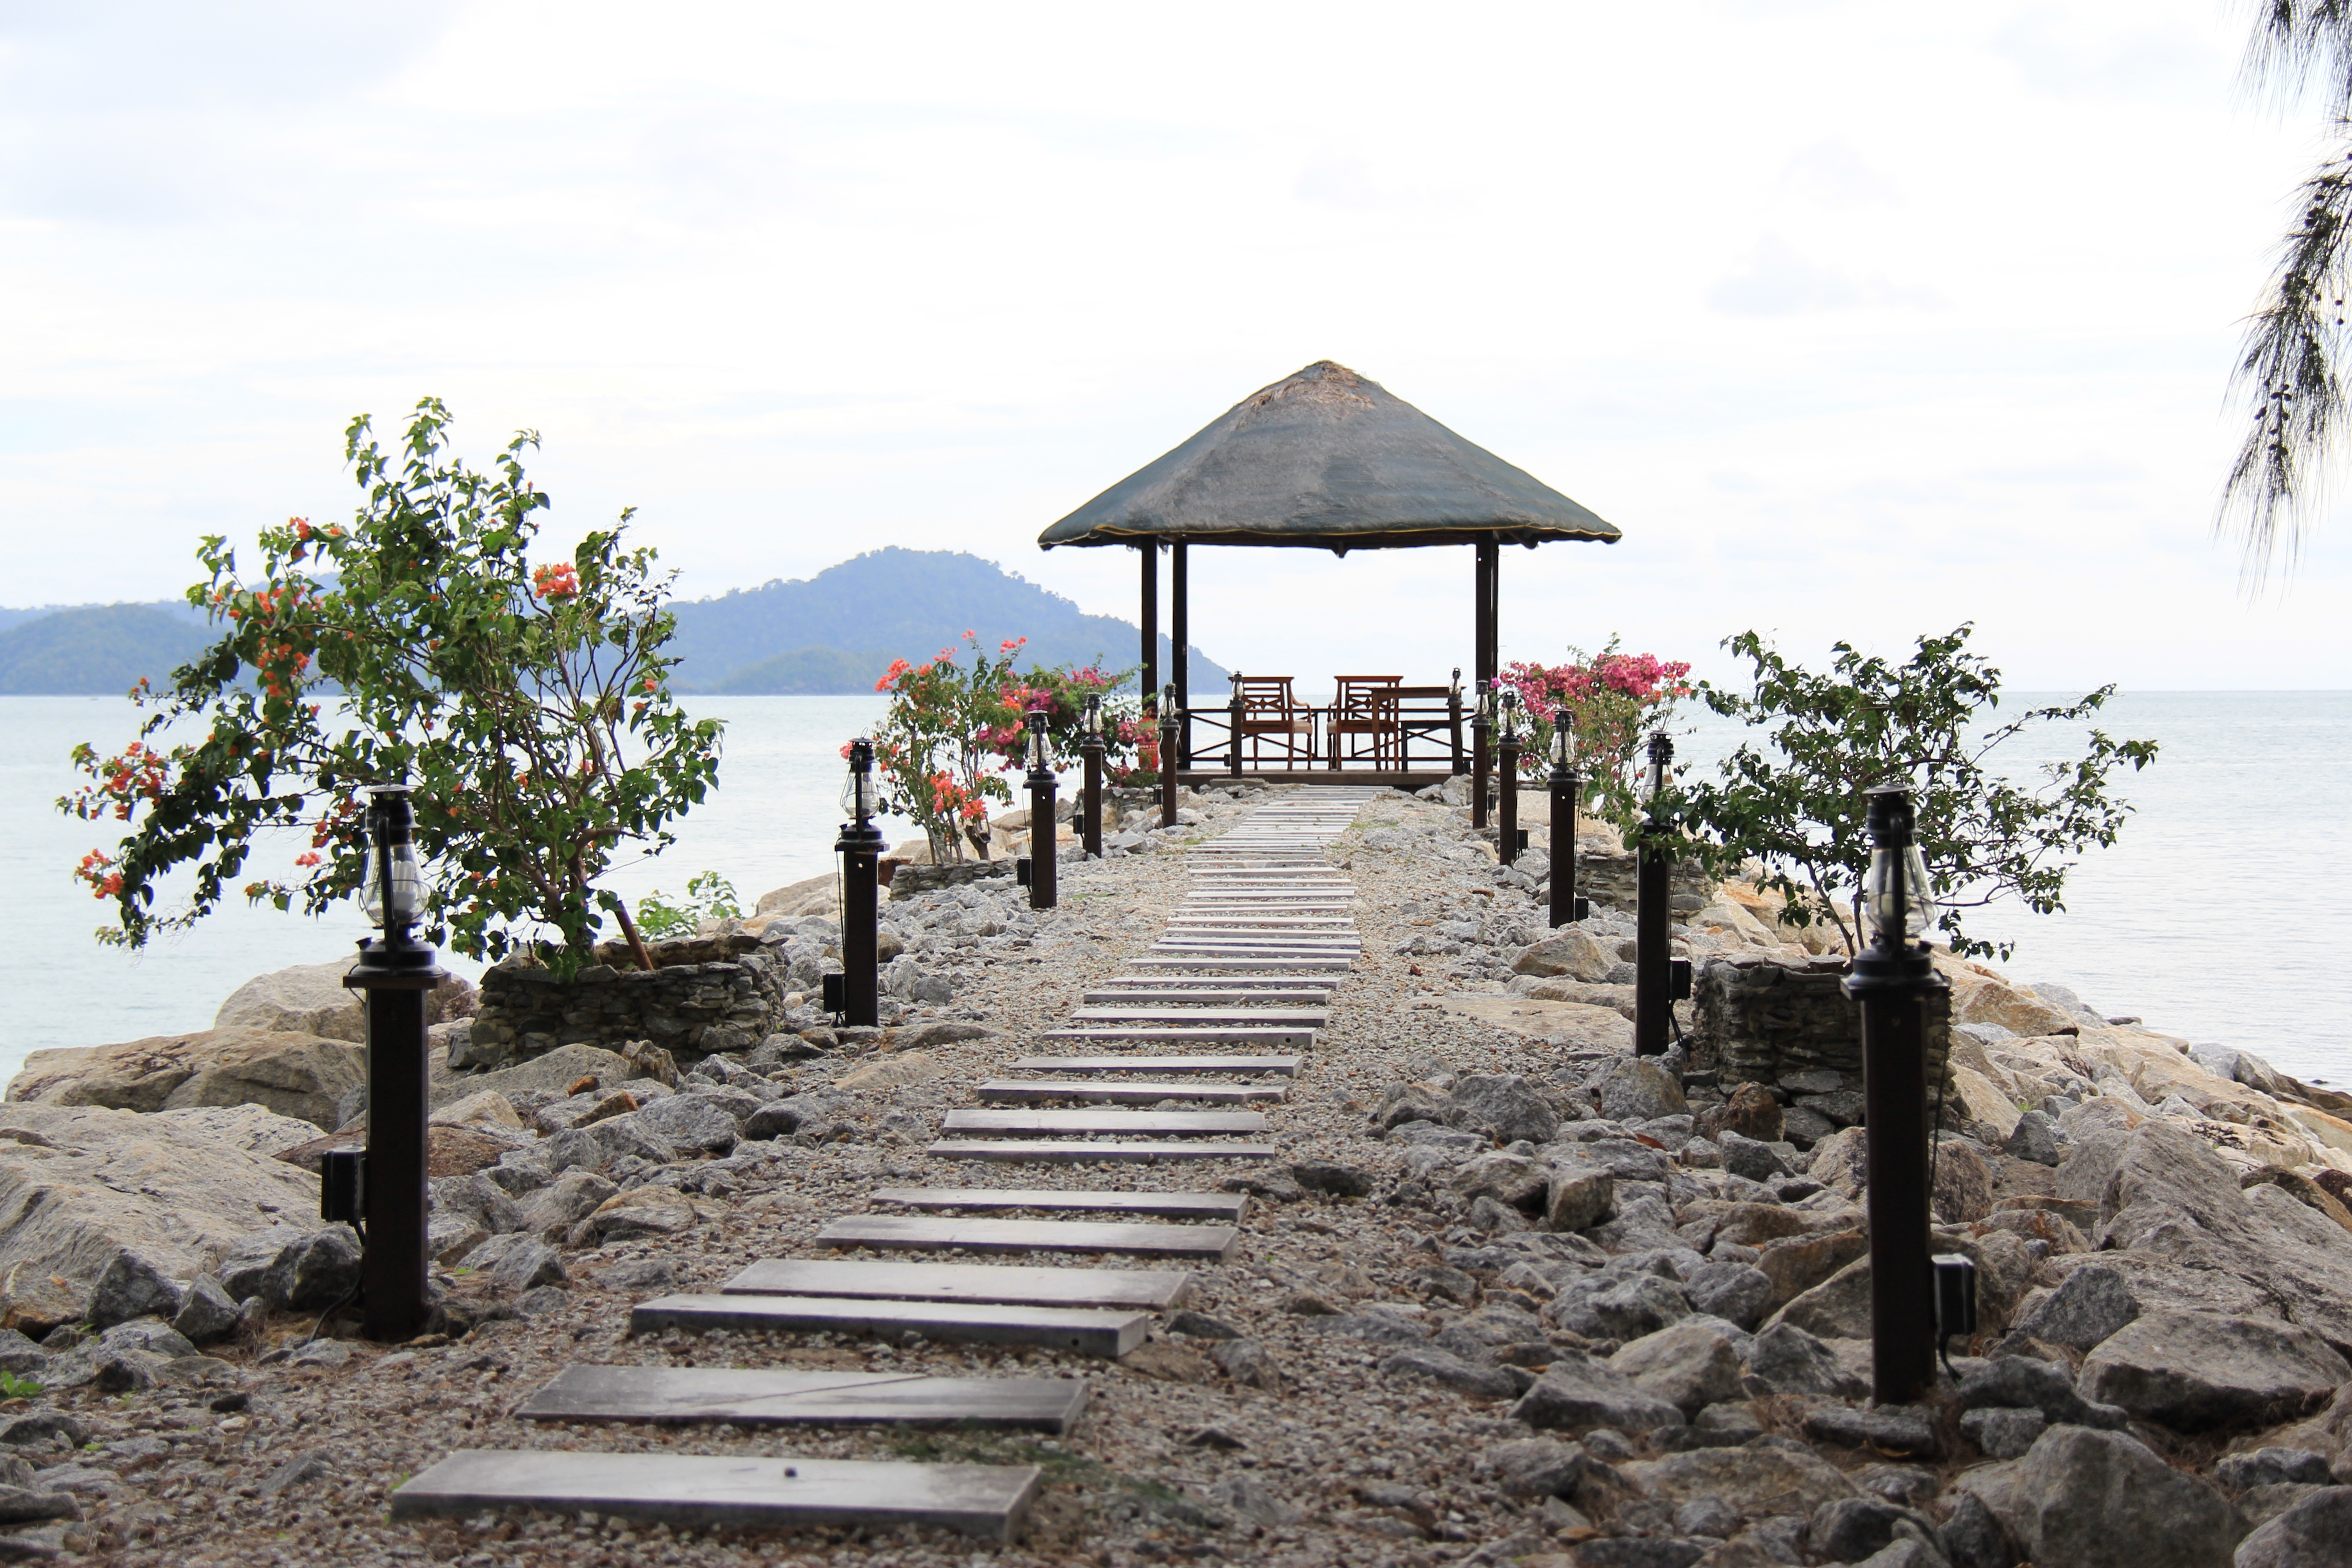
beach, boardwalk, walkway, hut, village, tourism, resort